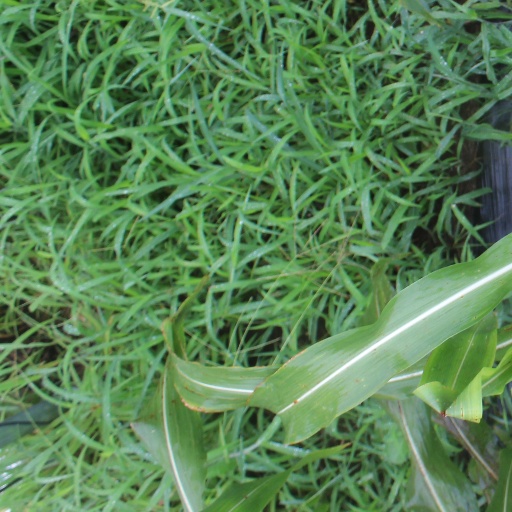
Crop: sorghum